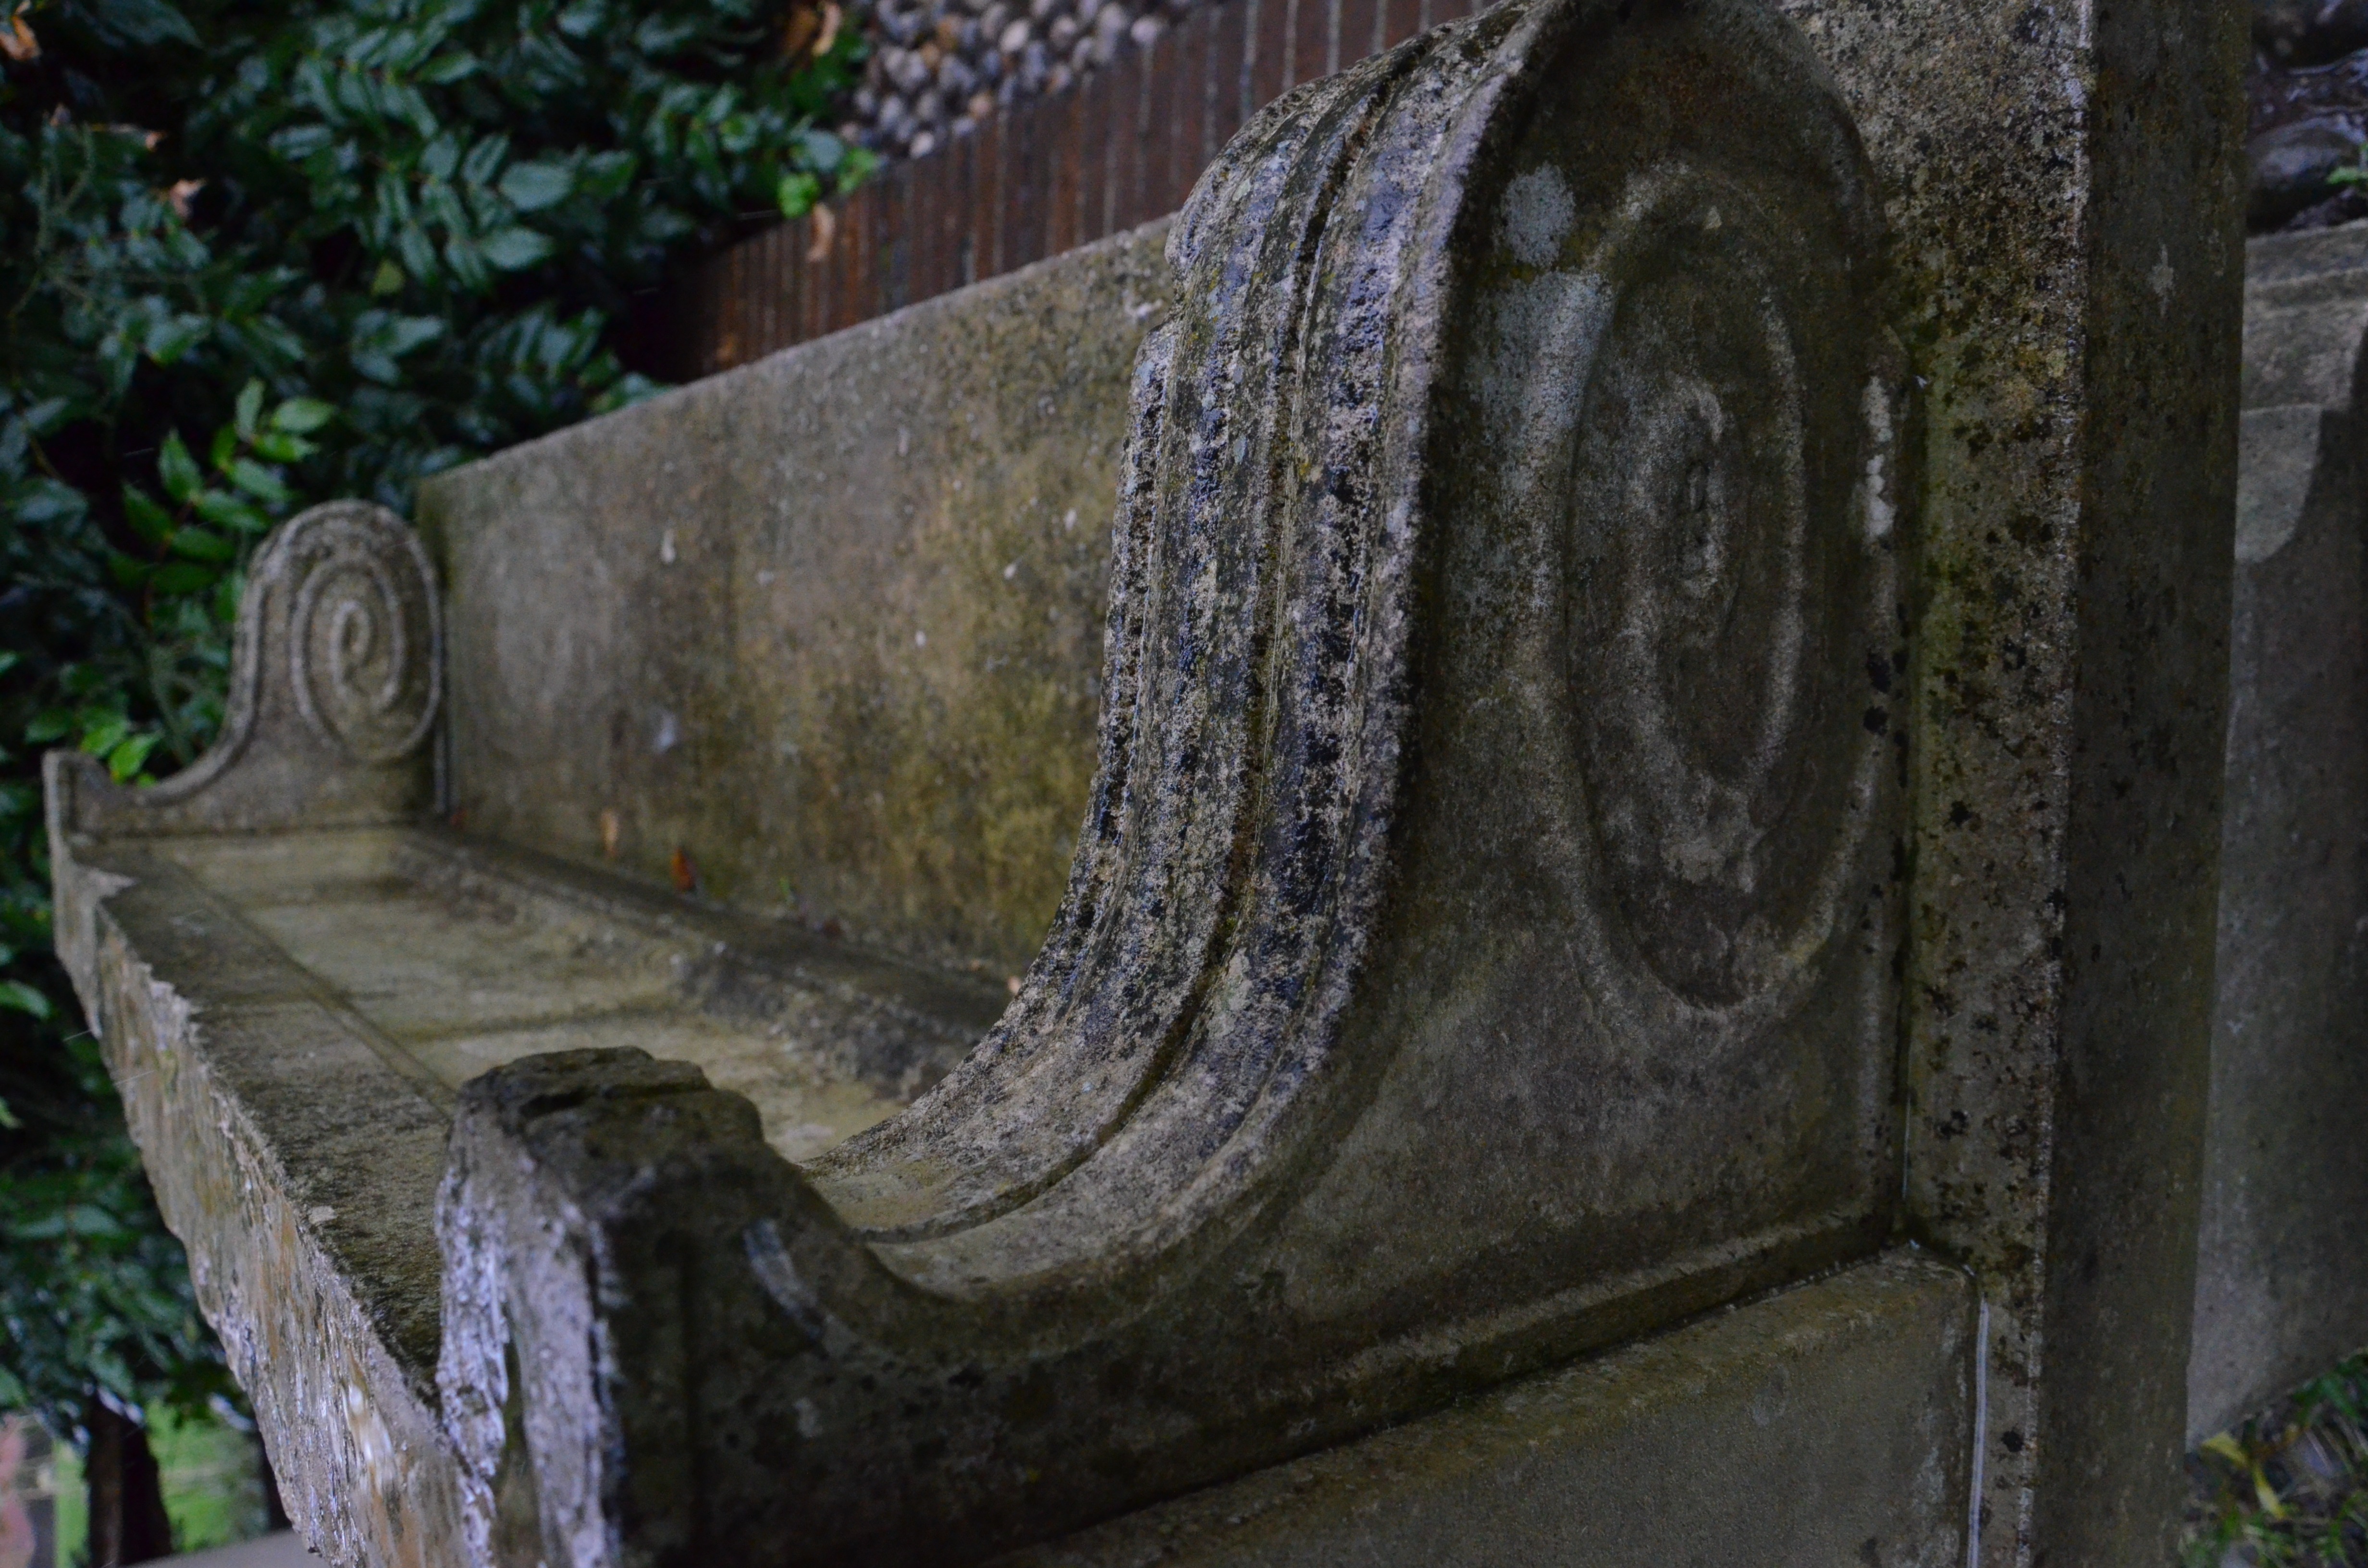
nature, branch, cloudy, rain, seat, wet, moss, autumn, rest, cemetery, park bench, trees, lichen, grave, sculpture, ruins, seats, damp, fall leaves, stoney, ancient history, stone bench